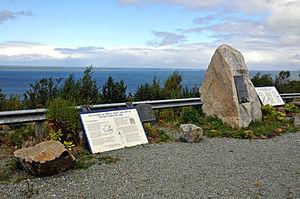
Henry (I) Sinclair, comte d'Orkney, baron de Rosslyn et seigneur des Shetland, fut un noble écossais.